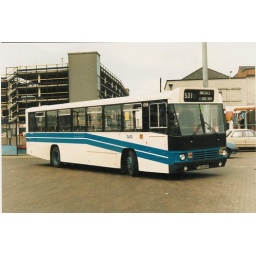
New Volvo Citybus / Alexander 1058 on Wolverhampton bus station in 1986 in it's short-lived maibnly white livery.1058-AsNew-1776